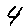
Label: 4